Israfil Ashurly

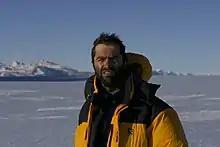
Mountainer Israfil Ashurly

Israfil Ashurly (born January 16, 1969, in Baku, Azerbaijani SSR, USSR) is an Azerbaijani mountaineer, executive secretary of the Ice-Climbing Commission (2010-2017) under the UIAA (International Climbing and Mountaineering Federation), president of the youth committee (Youth Commission 2012-2016) UIAA, president of the Azerbaijan Mountaineering Federation (2010-2016), Member of the Presidium of the Euro-Asian Association of Mountaineering and Climbing (EAMA since 2011), judge of the international category in ice climbing, master of sports of the Republic of Azerbaijan.